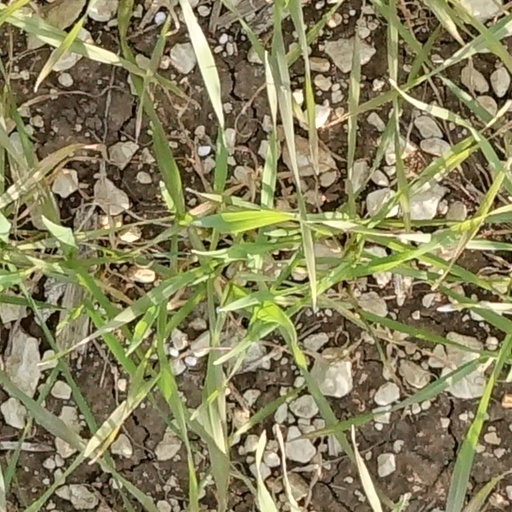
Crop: wheat